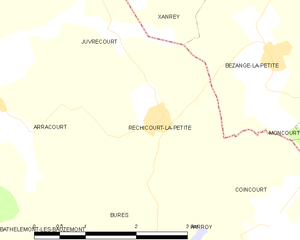
Réchicourt-la-Petite est une commune française située dans le département de Meurthe-et-Moselle en région Grand Est.